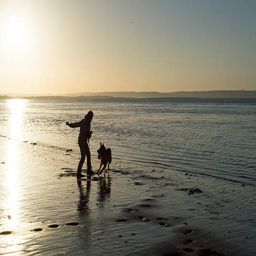
silhouette of owner playing with dog at the beach